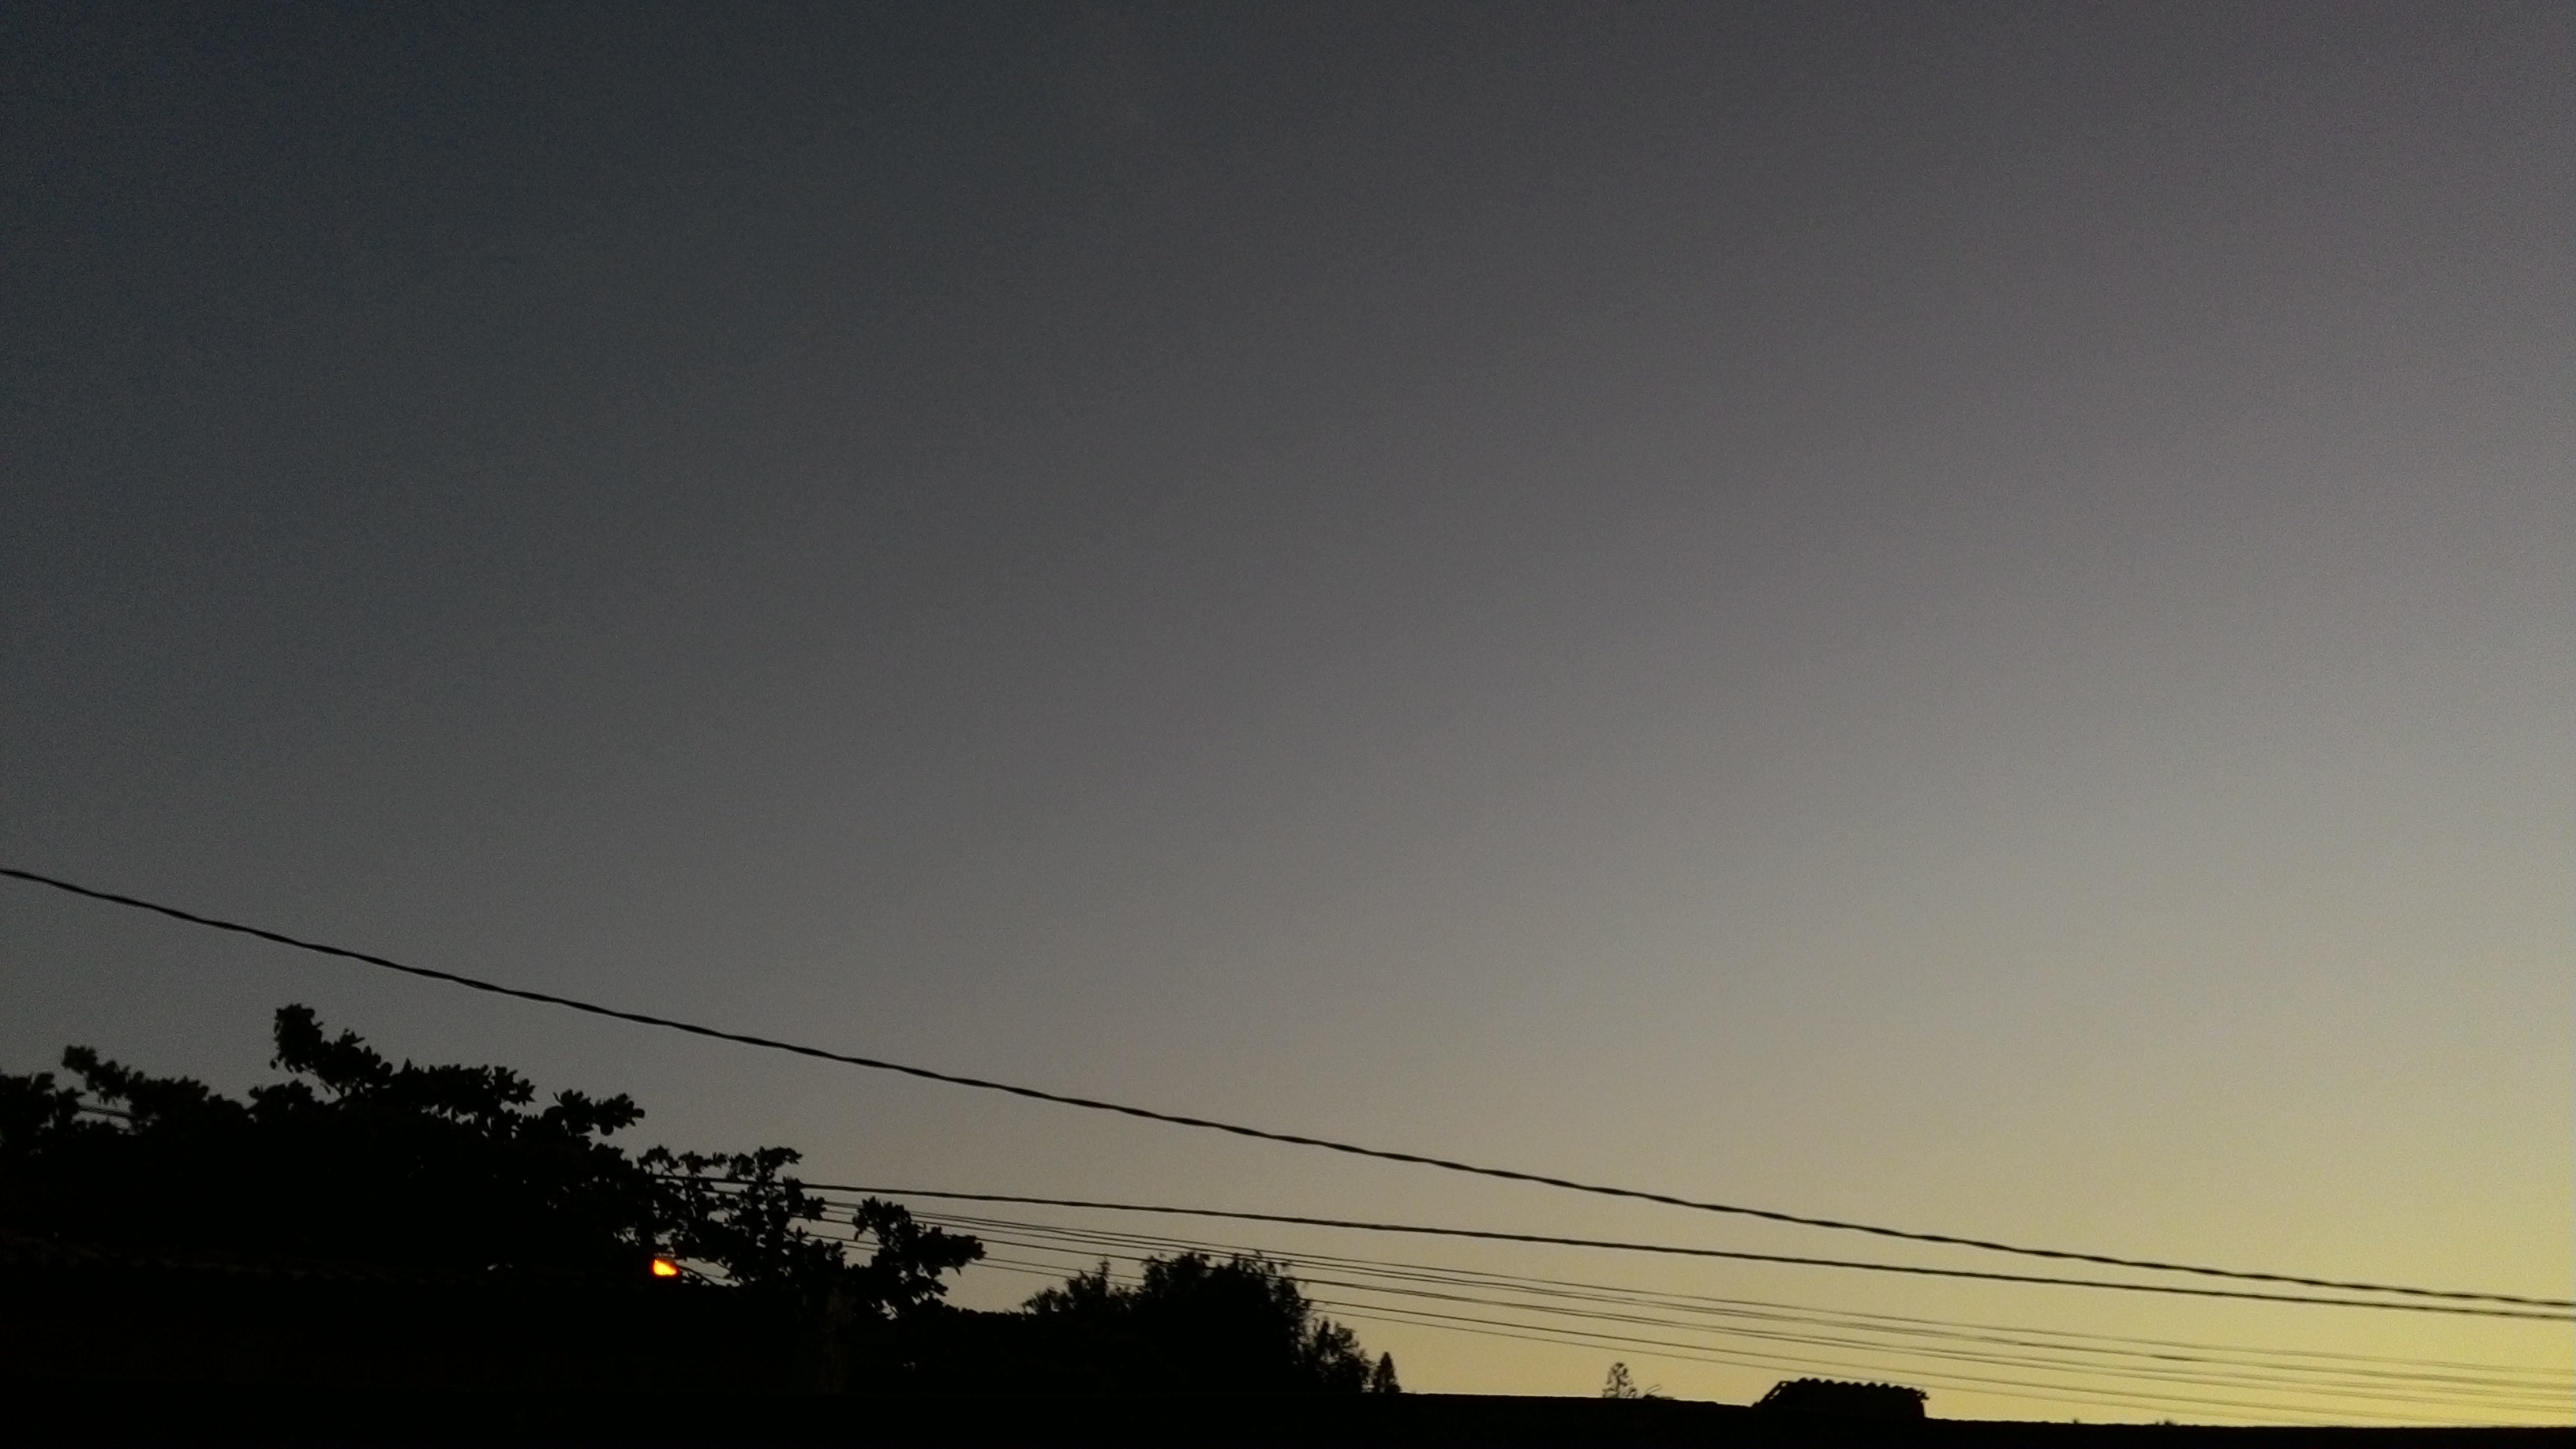
horizon, cloud, sky, sunset, morning, dawn, atmosphere, dusk, evening, line, afterglow